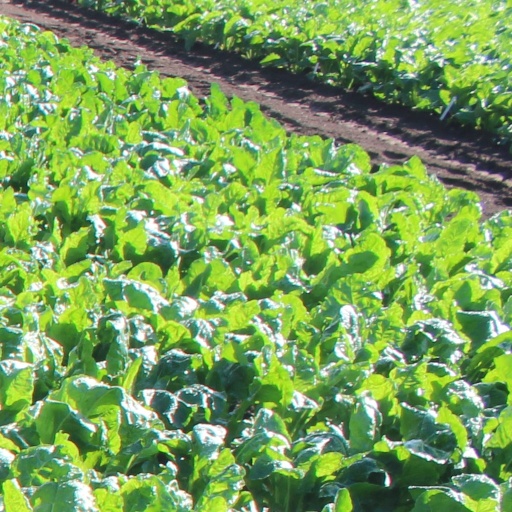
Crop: sugar beet